Hypermiling

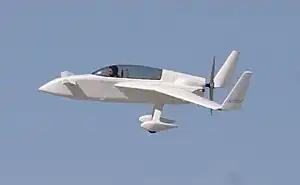
VariEze as an example aircraft used to hypermile

Hypermiling is driving or flying a vehicle with techniques that maximize fuel efficiency. Those who use these techniques are called "hypermilers". In the case of cars, this is an extreme form of energy-efficient driving, where hypermilers can achieve up to in hybrid cars that have EPA ratings of 30 to 45 mpg (48 to 72 km/gallon, 11 to 16 km/L, 6.2 to 9.3 L/100km).